Paul A. Baran

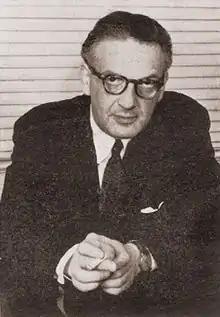
Economist Paul A. Baran as he appeared in the late 1950s

Paul Alexander Baran (25 August 1909 – 26 March 1964) was an American Marxist economist. In 1951, Baran was promoted to full professor at Stanford University. He was the only tenured Marxian economist in the United States until his death in 1964 . He wrote "The Political Economy of Growth" in 1957 and co-authored "Monopoly Capital" with Paul Sweezy.